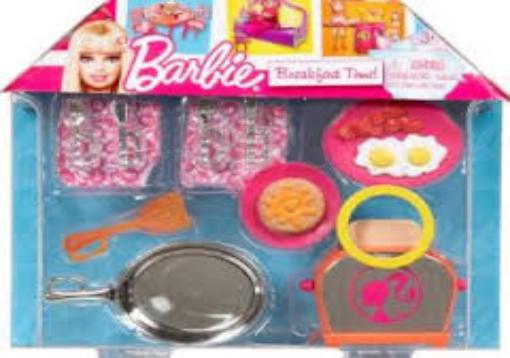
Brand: Breakfast with Barbie
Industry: Food